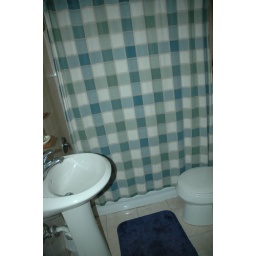
There is also a main floor bathroom and one in the basement.